Jean Parmentier (explorer)

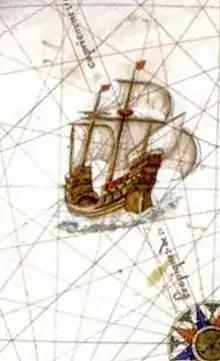
Sailing ship near Java la Grande in Vallard Atlas 1547, Dieppe school.

Jean Parmentier (1494–1529), born in Dieppe, France, was a navigator, cartographer, and poet. Jean and his brother Raoul made numerous voyages for the shipowner Jean Ango.